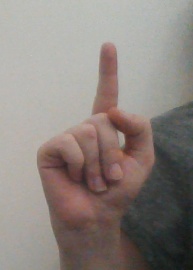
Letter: bb